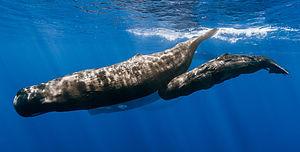
Cette liste des mammifères au Québec est basée sur la « Liste de la faune vertébrée du Québec ». Elle comprend les espèces disparues dans l'histoire récente et les espèces introduites. Elle compte 97 espèces en neuf ordres : une espèce de didelphimorphes, dix espèces d'insectivores, huit espèces de chiroptères, trois espèces de lagomorphes, 25 espèces de rongeurs, 21 espèces de fissipèdes, cinq espèces d'artiodactyles, sept espèces de pinnipèdes et 17 espèces de cétacés.